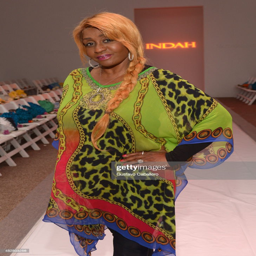
model attends fashion show during mercedes - benz fashion week swim at person .